Palmela Palace

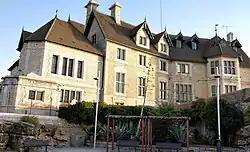
View of the Palmela Palace in Cascais

The Palmela Palace (""), also known as the "Conceição Velha", was a summer residence in Cascais, Lisbon District, Portugal built for the Duke and Duchess of Palmela in 1874. It is considered to be a major example of the so-called "summer architecture" of the Cascais area.